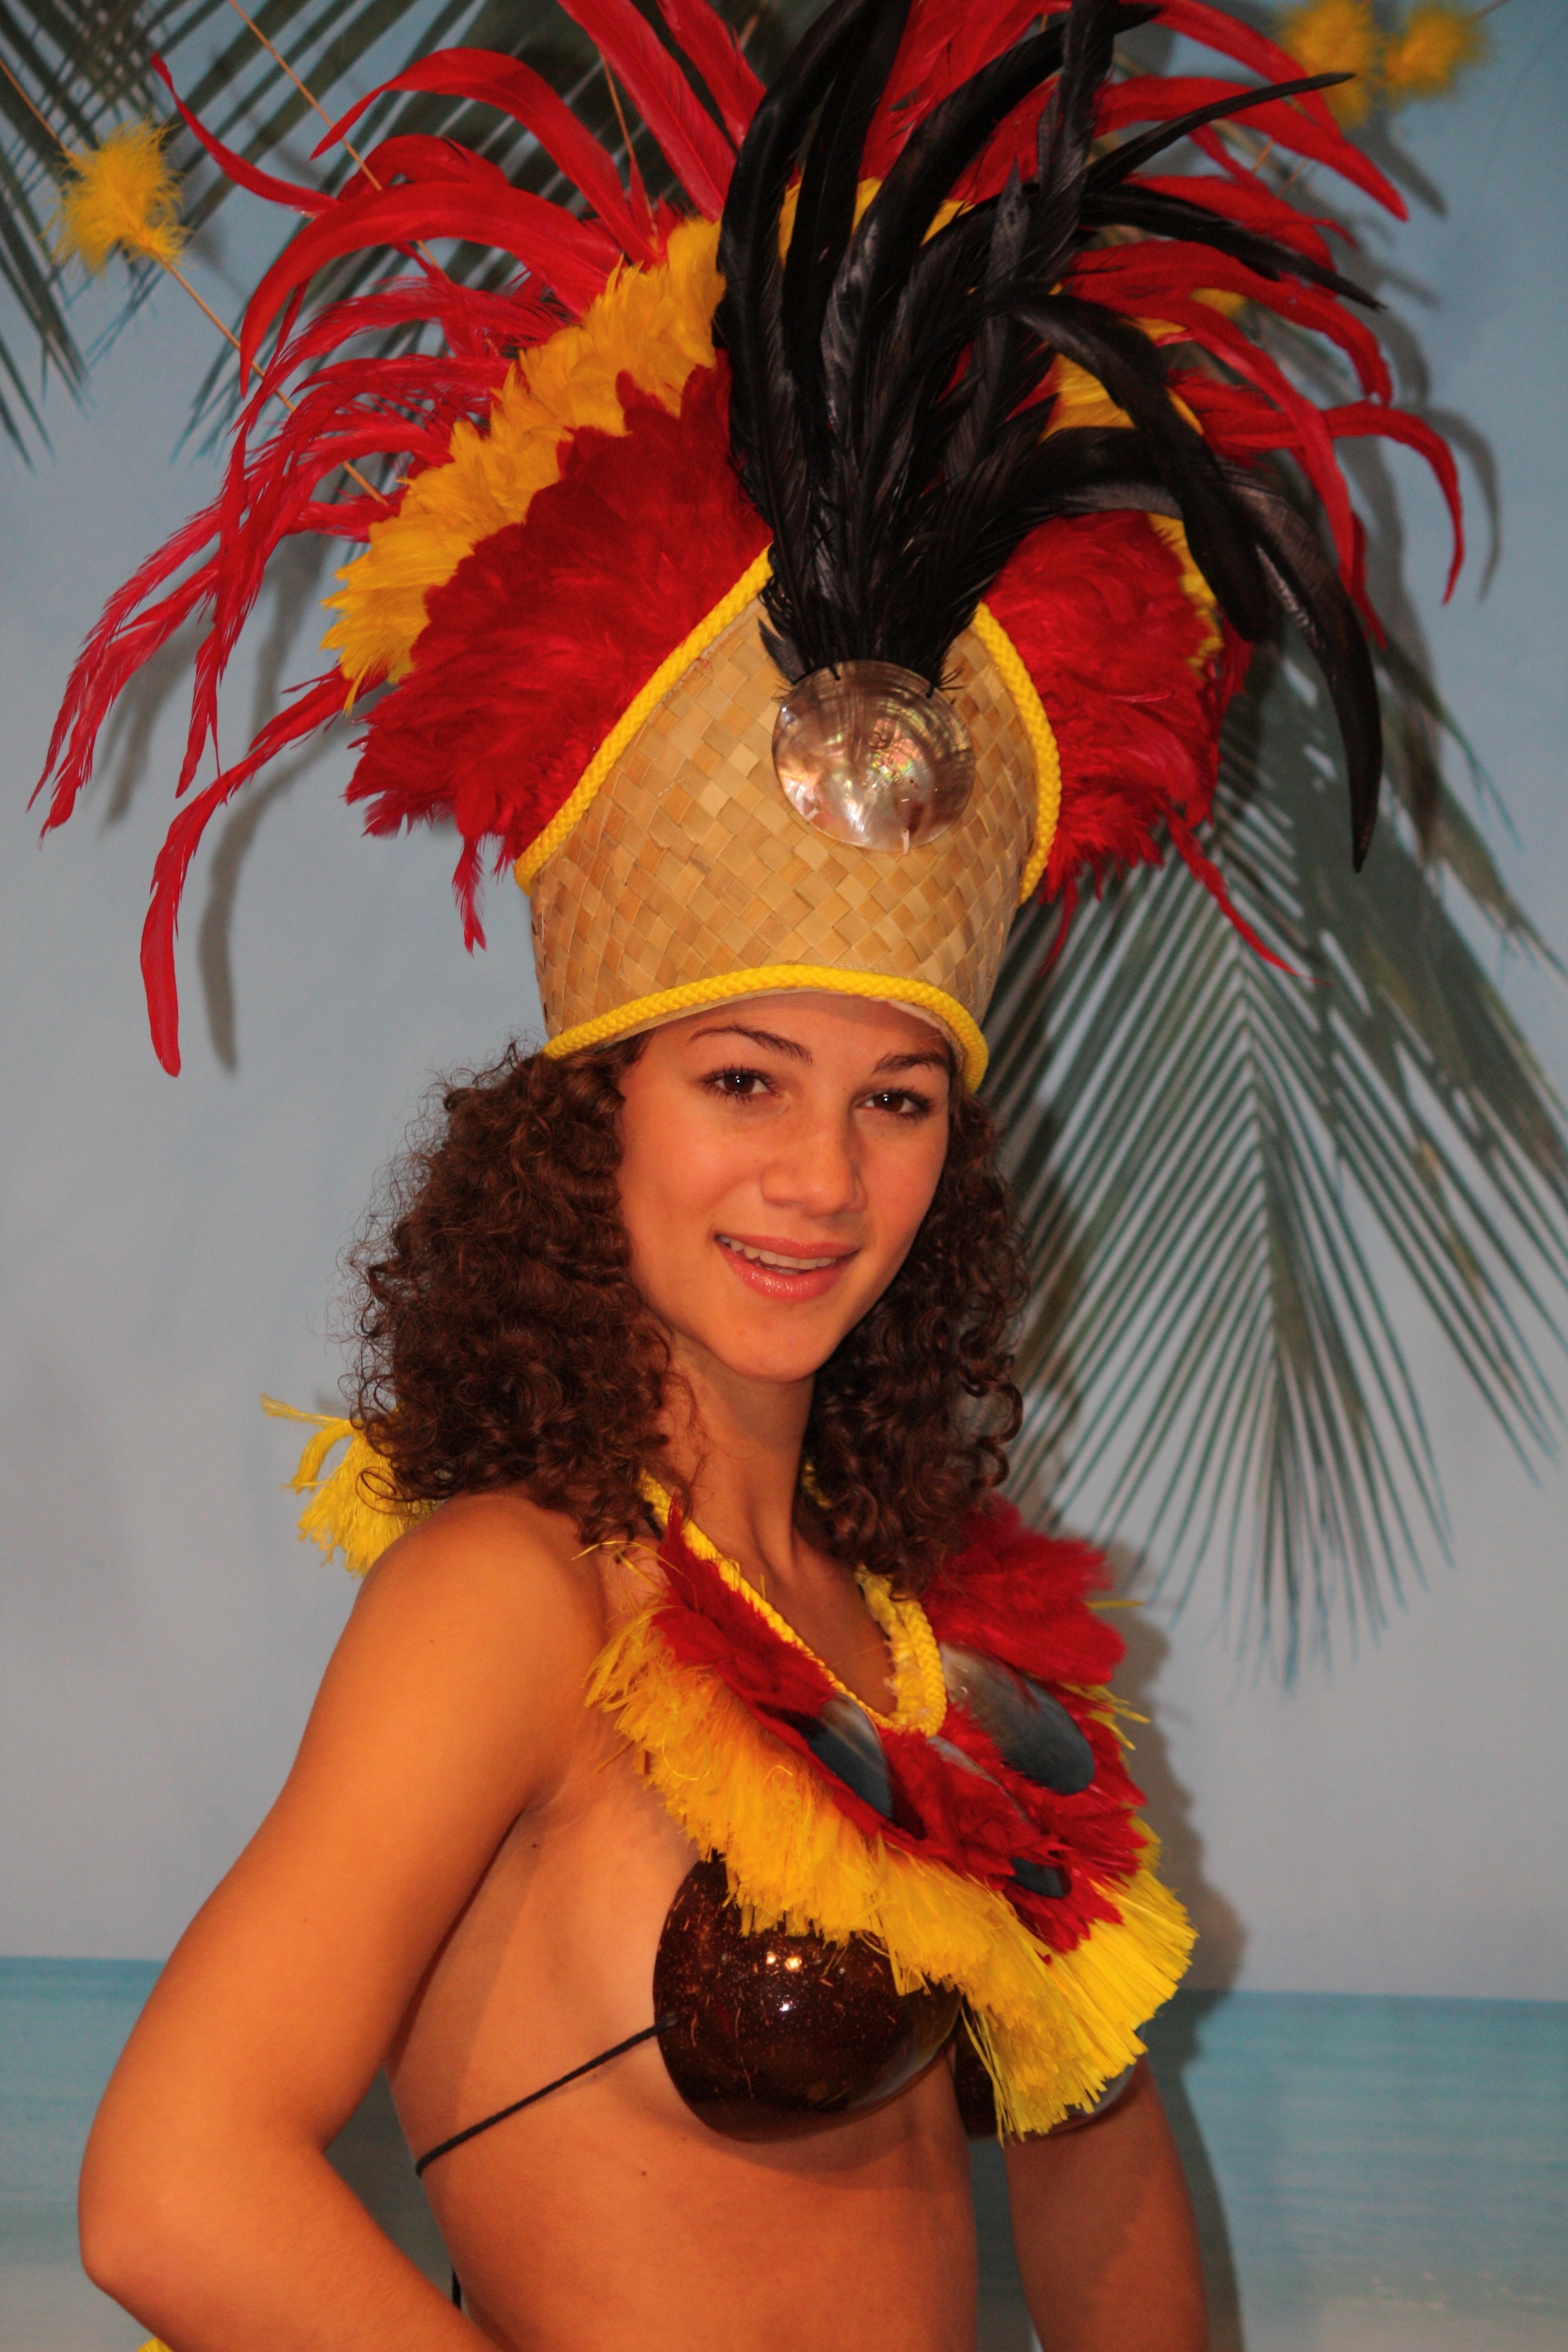
person, girl, female, dance, portrait, model, carnival, clothing, smiling, fun, happy, sports, performing arts, beautiful smile